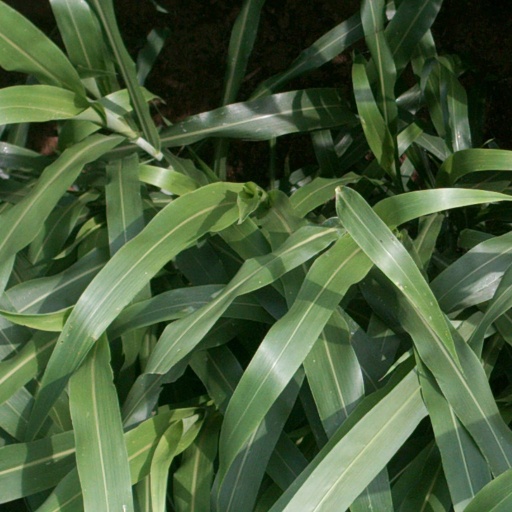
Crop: sorghum